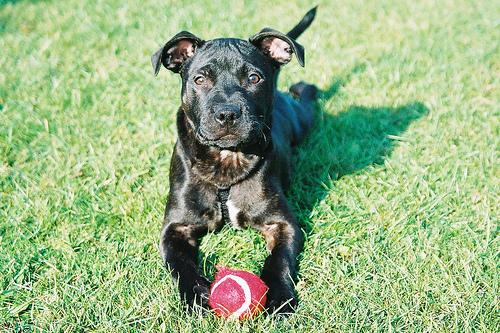
Breed: staffordshire bull terrier